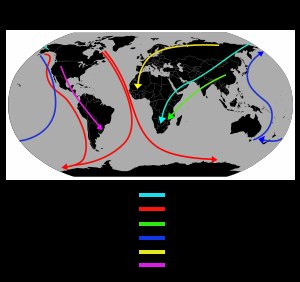
Fugletræk
Eksempler på trækruter for langdistancetrækkere
Som fugletræk betegner man fuglenes årlige bevægelser mellem forskellige opholdssteder. Trækket sker ofte nord-syd ad bestemte ruter mellem fuglenes yngleområde og vinterkvarter. Fugletrækket er først og fremmest drevet af tilgængeligheden af føde og foregår især på den nordlige halvkugle. Her påvirkes trækfuglenes ruter af naturlige barrierer som Middelhavet eller Østersøen. Trækket er fysisk hårdt og indebærer mange farer som predation og jagt. Fugle, der ikke trækker, kaldes standfugle, mens strejffugle foretager kortere eller længere bevægelser uden en fast trækretning. Nogle strejffugle kan optræde i meget stort tal og kaldes da invasionsfugle. Mange fuglearter er kun delvist trækfugle, da kun en del af bestanden trækker, mens en anden del bliver. Flertallet af alle verdens fuglearter er trækfugle.